The Adventure of Wisteria Lodge

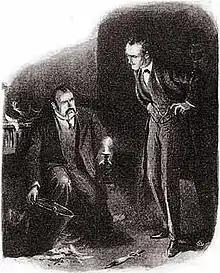
John Scott Eccles with Holmes, 1908 illustration by Arthur Twidle

"The Adventure of Wisteria Lodge" is one of the fifty-six Sherlock Holmes short stories written by Arthur Conan Doyle. One of eight stories in the volume "His Last Bow", it is a lengthy, two-part story consisting of "The Singular Experience of Mr. John Scott Eccles" and "The Tiger of San Pedro", which on original publication in "The Strand" bore the collective title of "A Reminiscence of Mr. Sherlock Holmes".